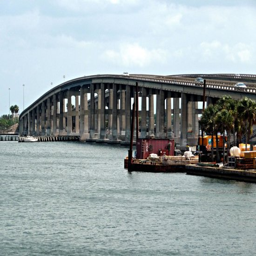
private cruises : view from the boat .